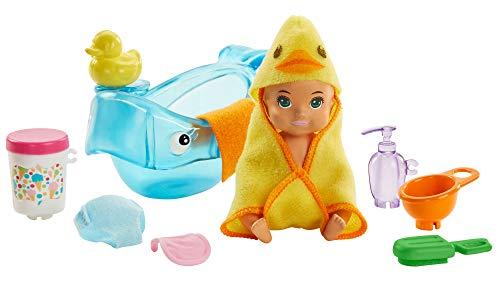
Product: Barbie Skipper Babysitters Inc. Feeding and Bath-Time Playset with Color-Change Baby Doll, Tub and 6 Accessories
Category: Toys & Games | Dolls & Accessories | Dolls
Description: Play out classic babysitting moments with Barbie Skipper Babysitters Inc. playsets that come with a baby doll, themed accessories and a fun feature to immerse kids in role-play.
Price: $9.99 $ 9 . 99
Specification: ProductDimensions:6.5x1.8x6.4inches|ItemWeight:1.6ounces|ShippingWeight:1.6ounces|ASIN:B07XD6B87H|Itemmodelnumber:GHV84|Manufacturerrecommendedage:36months-6years